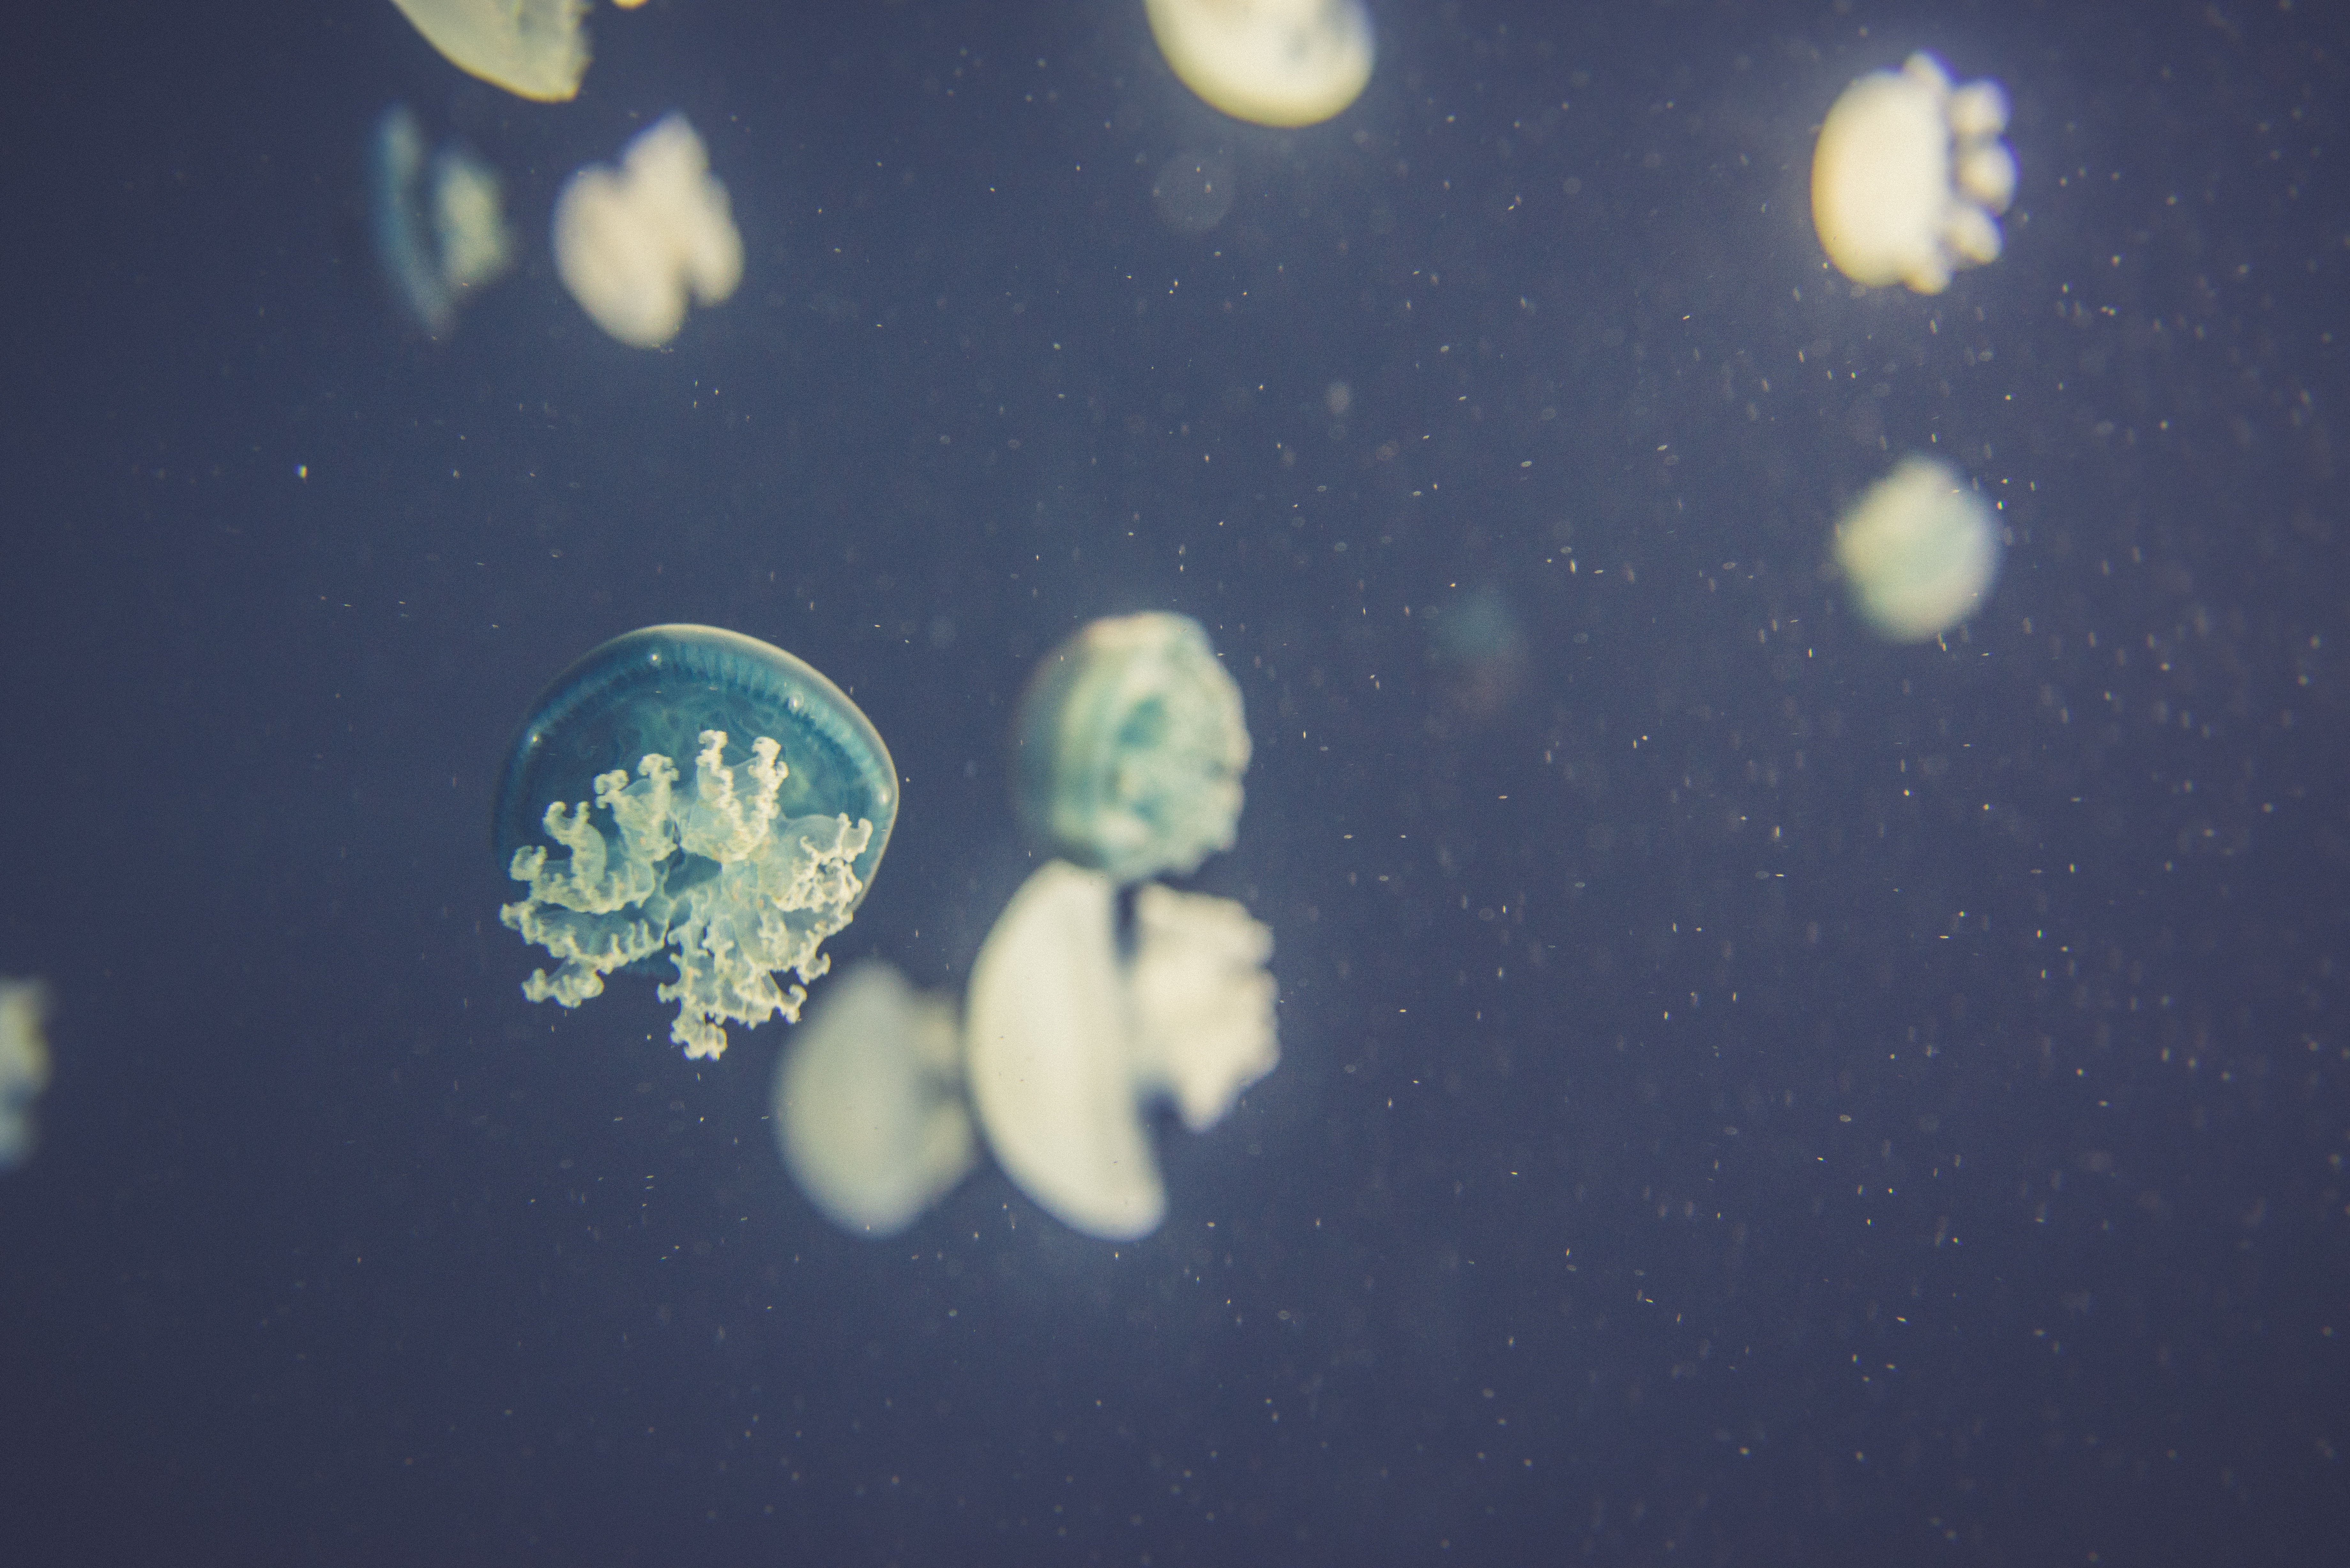
water, sky, atmosphere, daytime, space, jellyfish, blue, invertebrate, cool image, earth, cnidaria, sphere, planet, cool photo, phenomenon, macro photography, organism, atmosphere of earth, computer wallpaper, marine biology, marine invertebrates